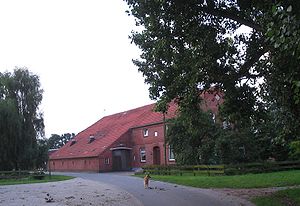
Uplengen / Natur og kultur
Bondegårdene i Østfrisland har ofte kombineret bolig og driftsbygninger
UplengenUplengen er en kommune i Landkreis Leer i den sydlige del af det historiske landskab Østfrisland i den tyske delstat Niedersachsen. Kommunen har ca 11.500 indbyggere.